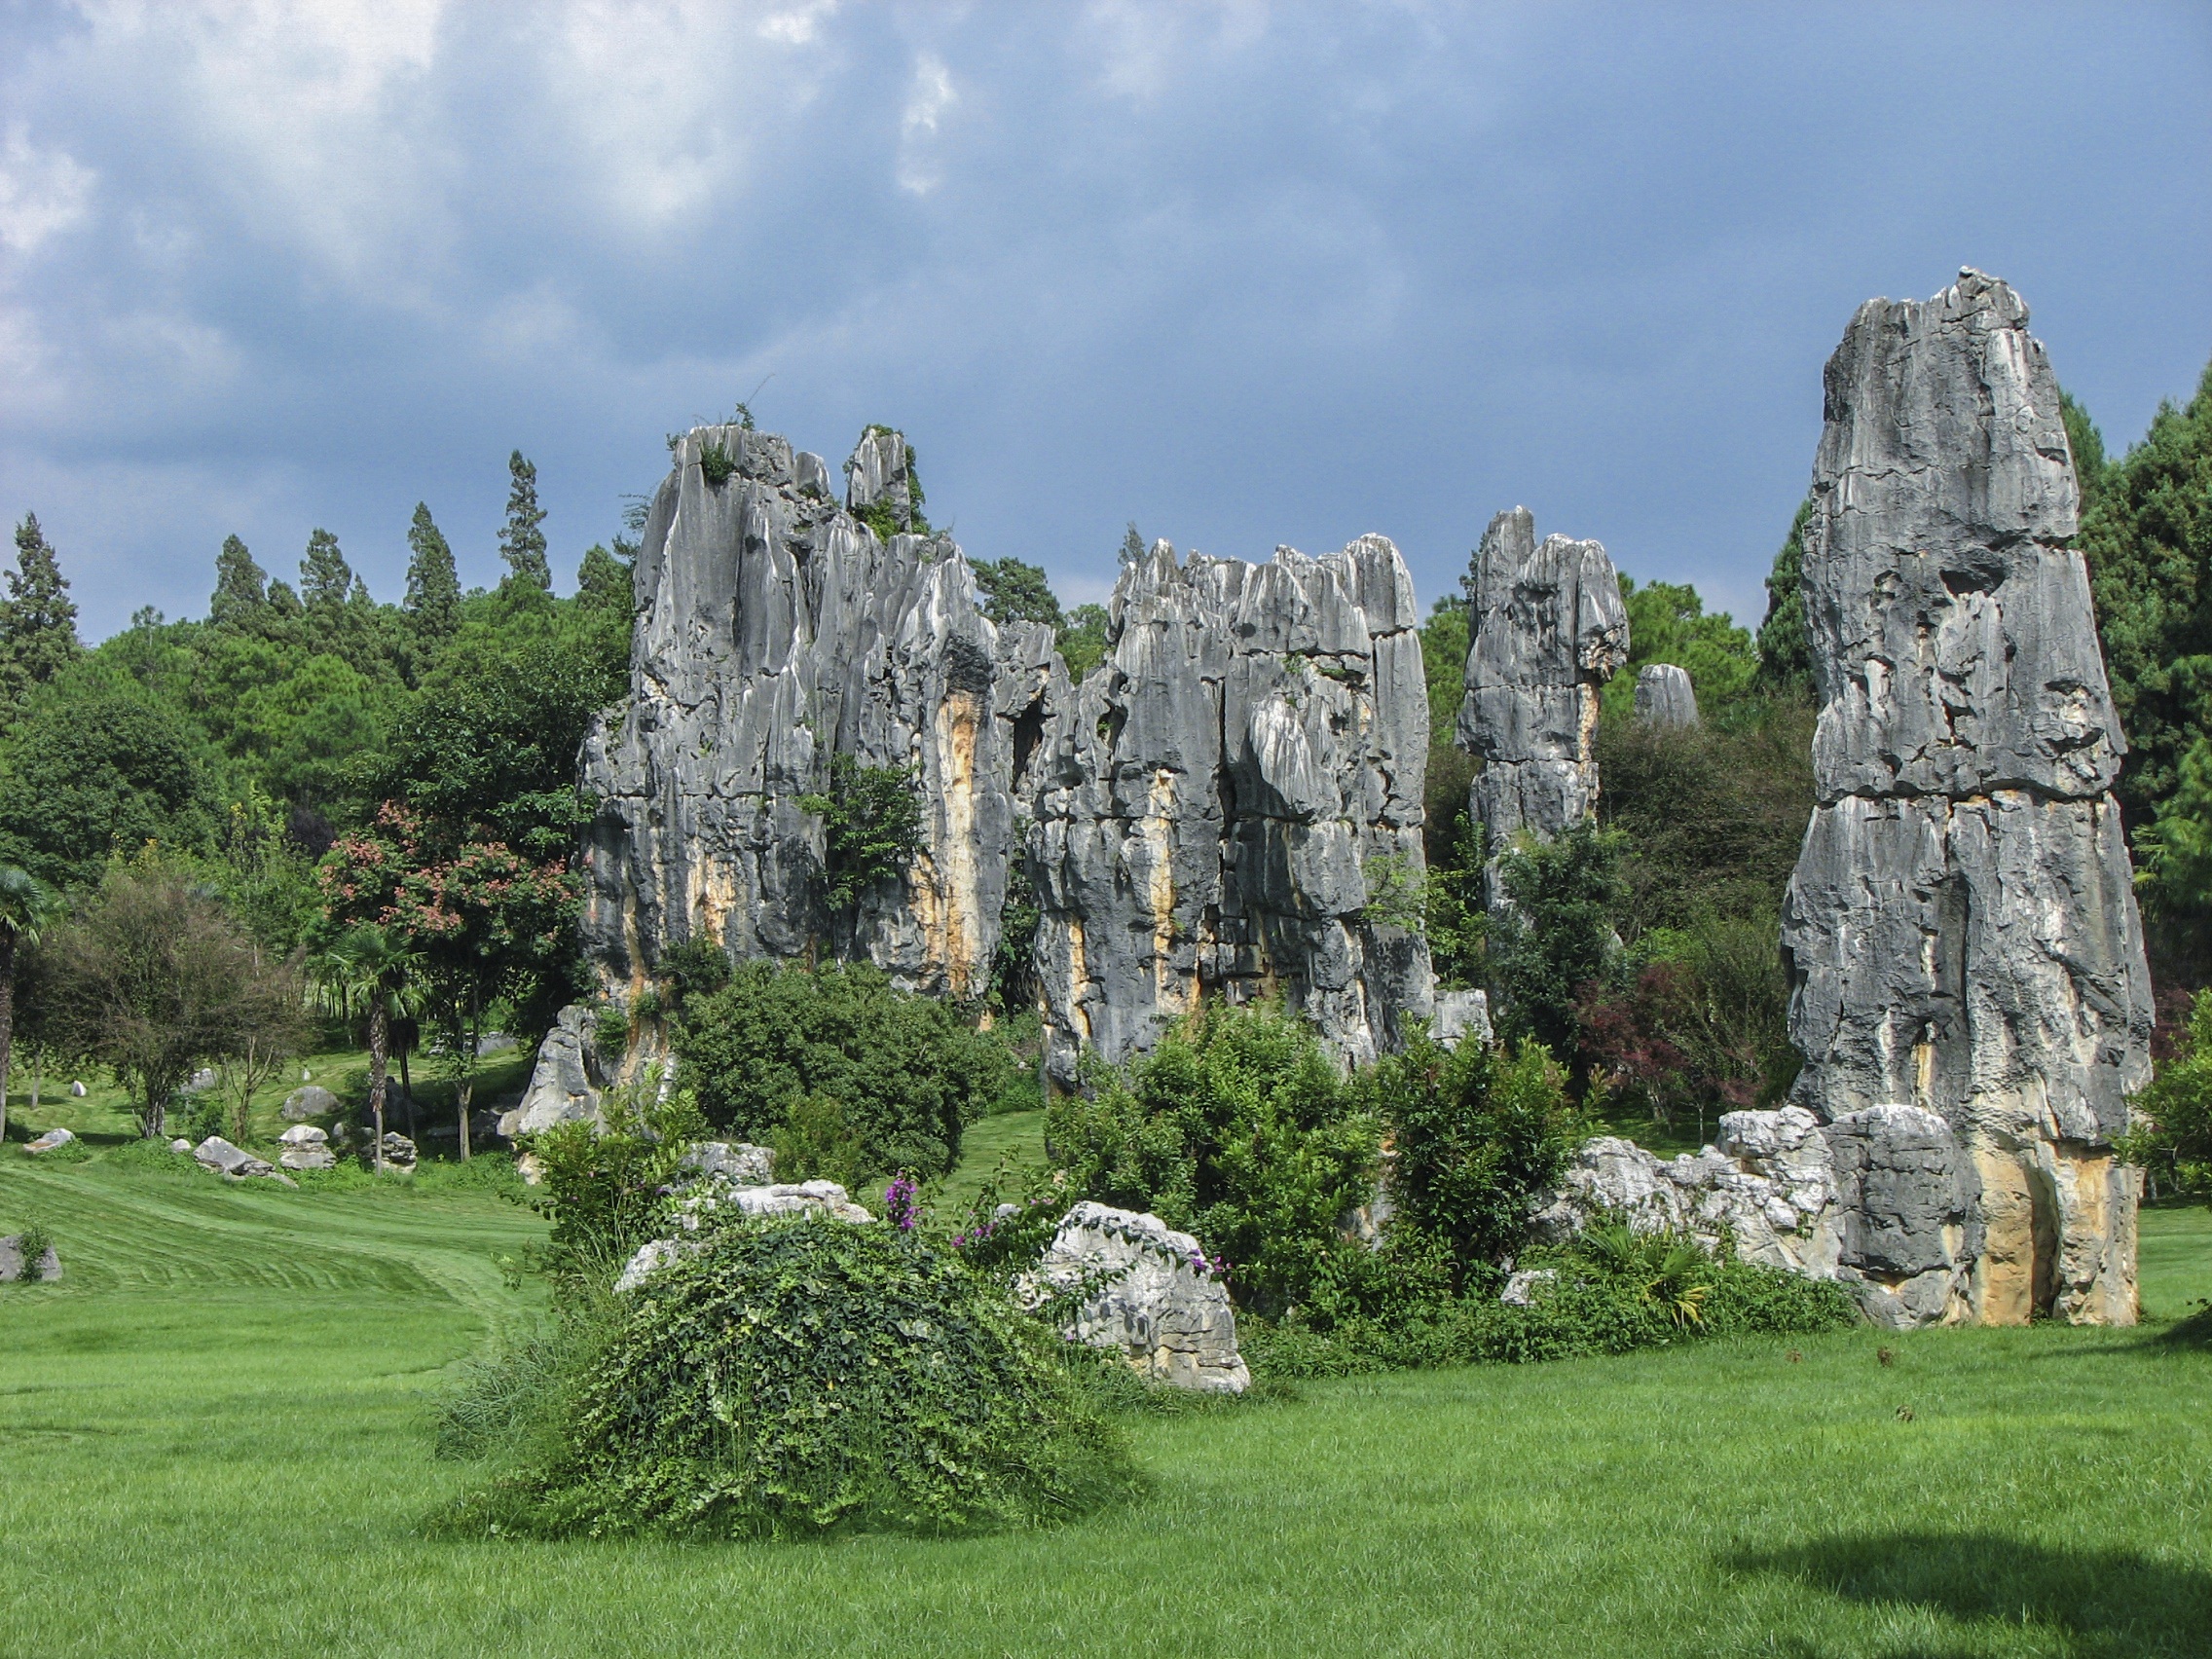
landscape, tree, rock, chateau, mountain range, park, scenery, castle, landmark, garden, terrain, ruins, monastery, estate, china, yunnan, archaeological site, historic site, the stone forest